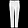
Label: Trouser